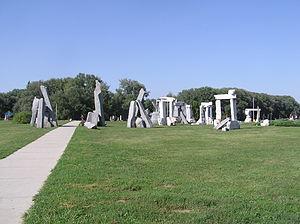
Ada Ciganlija est une île de Serbie située sur la Save et un quartier de Belgrade situé dans la municipalité de Čukarica. Le nom d'Ada Ciganlija peut aussi familièrement désigner le lac de la Save et la plage, qui bordent l'île.
Ratko Vulanović est un sculpteur serbo-monténégrin.